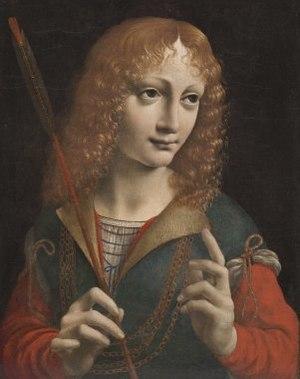
Prétendu portrait de Jean Galéas Sforza en Saint Sébastien
La famille Sforza ou Sforce est une famille romagnole de premier plan de la Renaissance, particulièrement active dans le duché de Milan.
Jean Galéas Marie Sforza, en italien Gian Galeazzo II Maria, né à Abbiategrasso le 20 juin 1469 et décédé à Pavie le 22 octobre 1494, fut duc de Milan de 1476 à 1494.